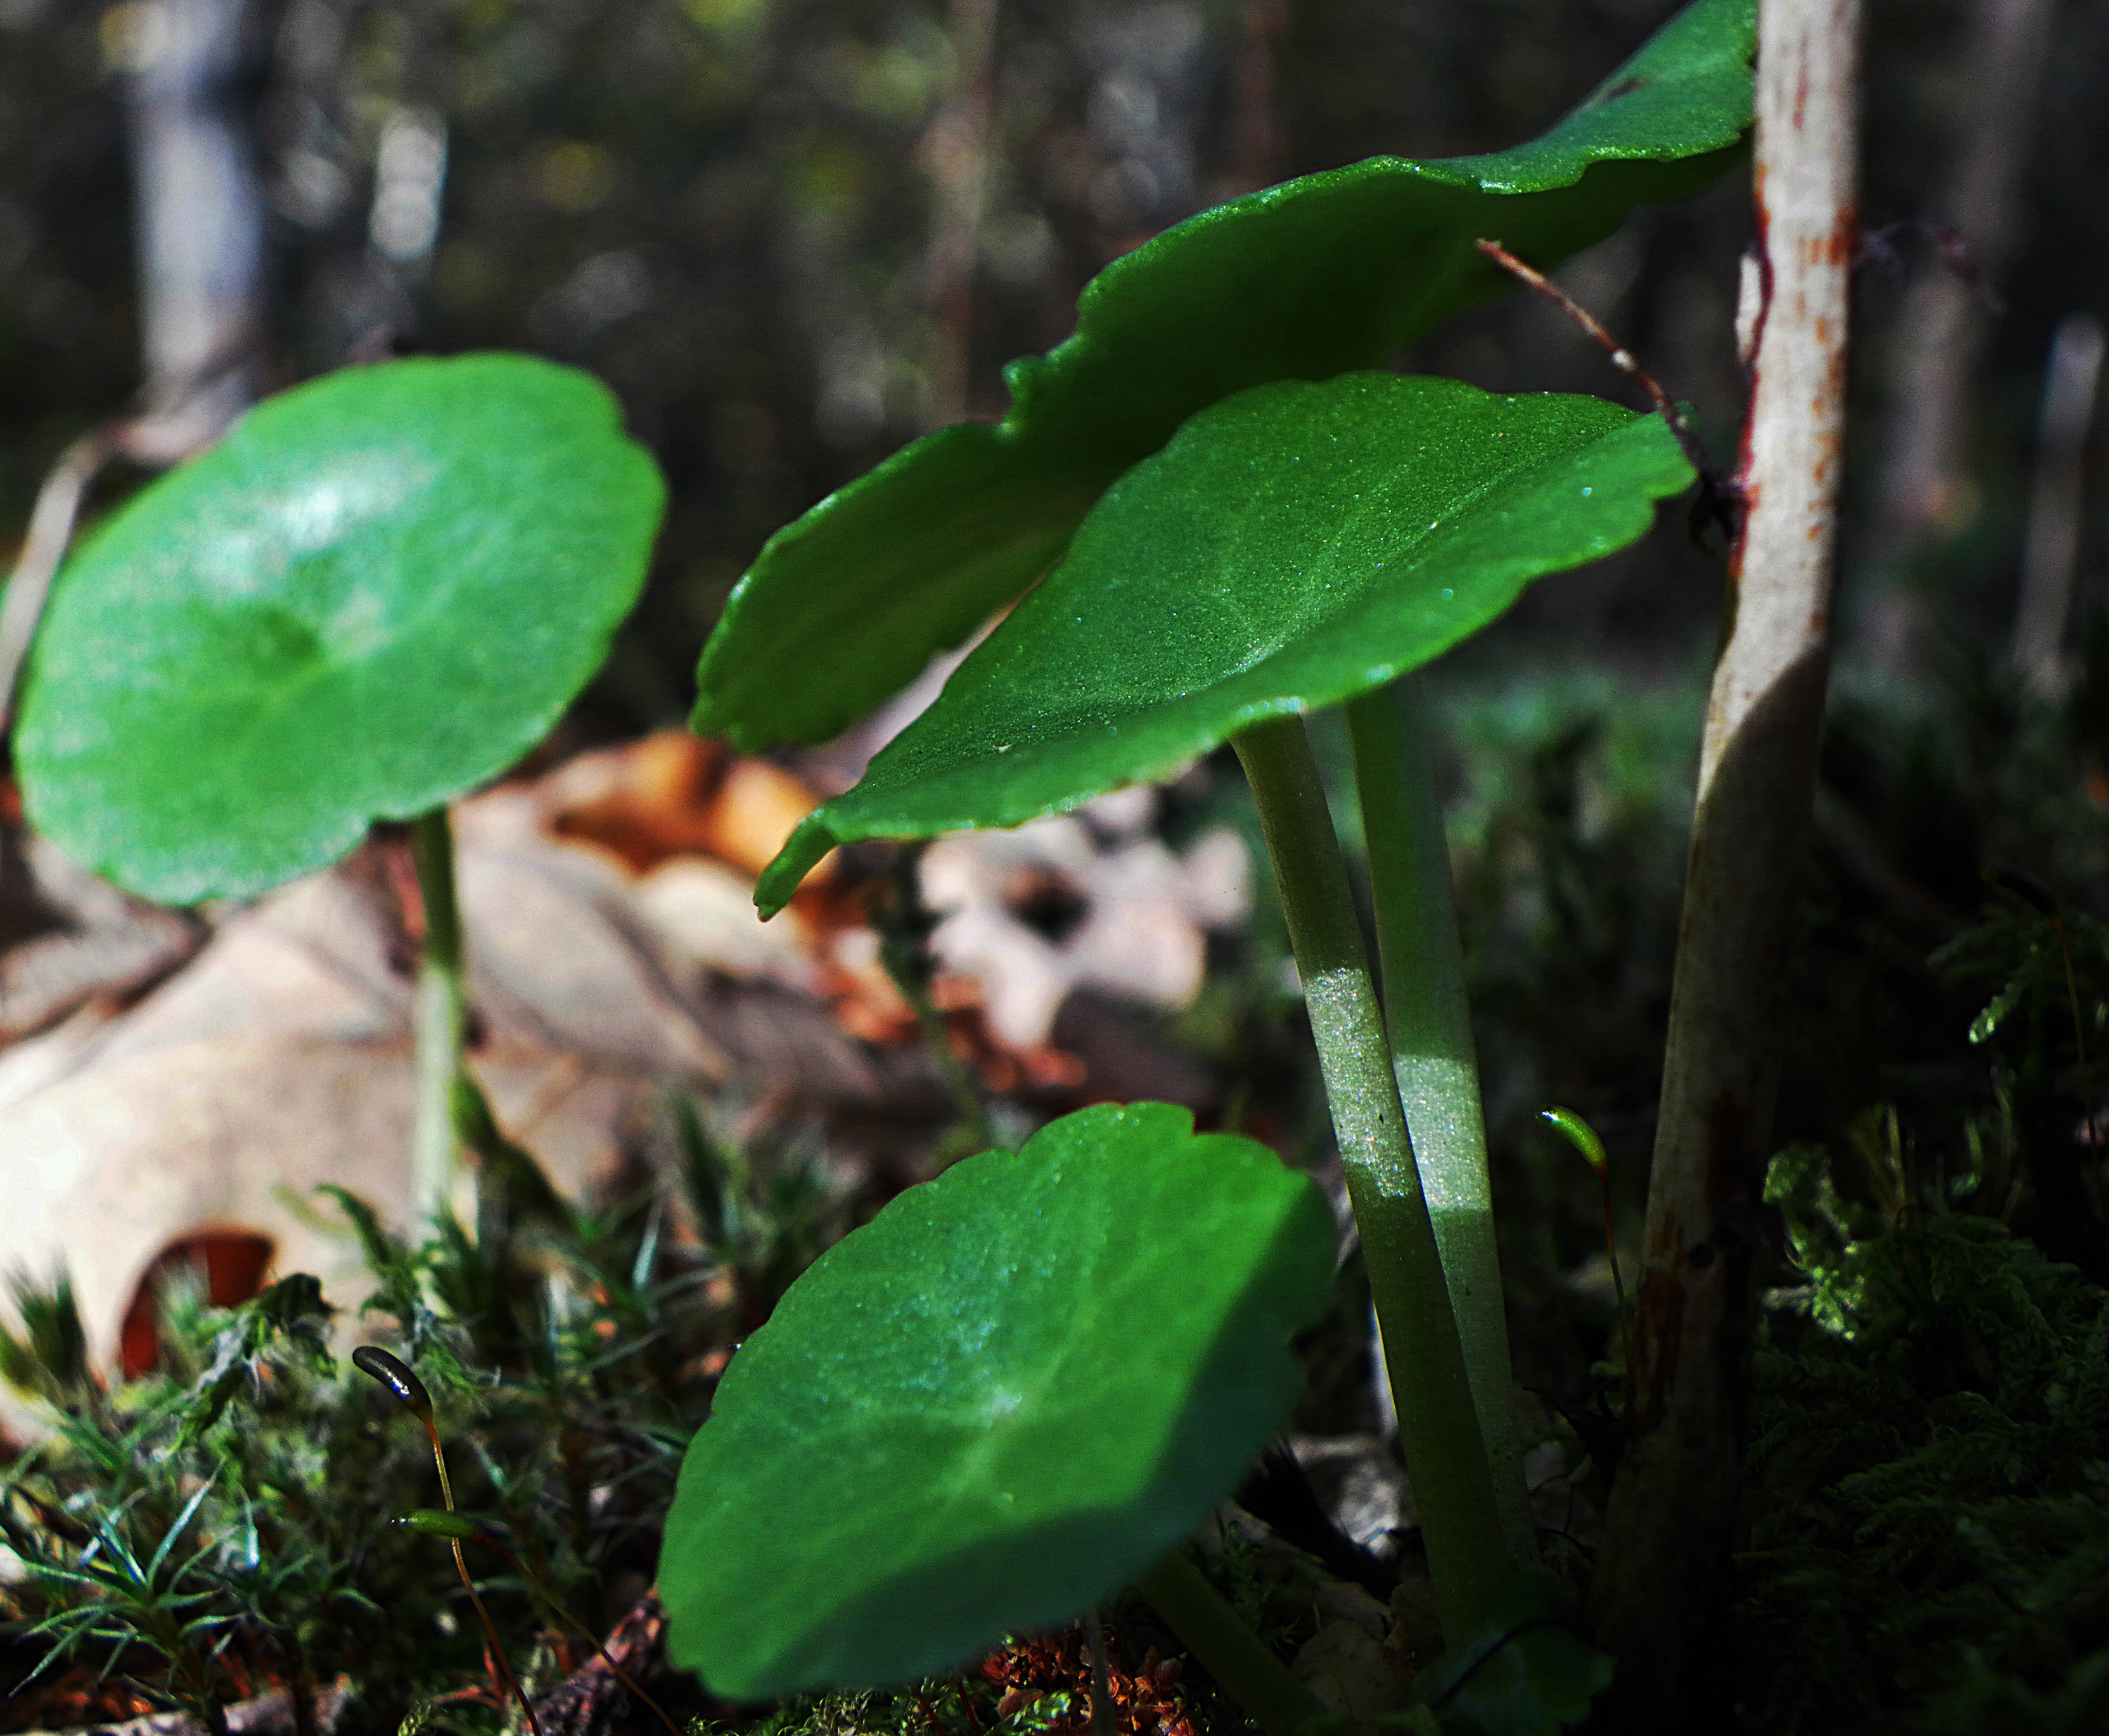
tree, nature, forest, grass, plant, leaf, flower, green, jungle, produce, botany, garden, flora, wildflower, spain, shrub, rainforest, galicia, pontevedra, espana, ggl1, xovesphoto, gphoto, rutadaliberdade, riobarbeira, macro photography, flowering plant, land plant